Serpentine (video game)

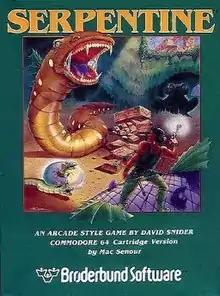

Serpentine is a maze video game written by David Snider for the Apple II and published by Broderbund in 1982. "Serpentine"s gameplay and visuals are similar to Konami's 1981 arcade game, "Jungler", released the previous year. It was ported to the Commodore 64 and Atari 8-bit computers. A VIC-20 version was licensed to Creative Software.